Ascension Island

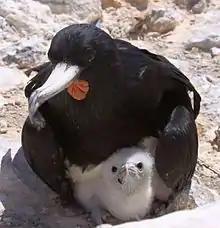
Male frigatebird with chick on Boatswain Bird Island

A variety of mammals have been introduced: donkeys, sheep, cats and rats among others. Introduced reptiles consist of three species of lizards: "Liolaemus wiegmannii", "Hemidactylus mercatorius", and "Anolis sagrei".